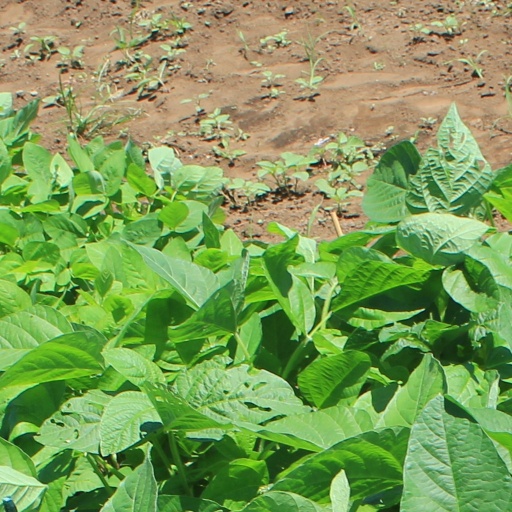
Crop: soybean